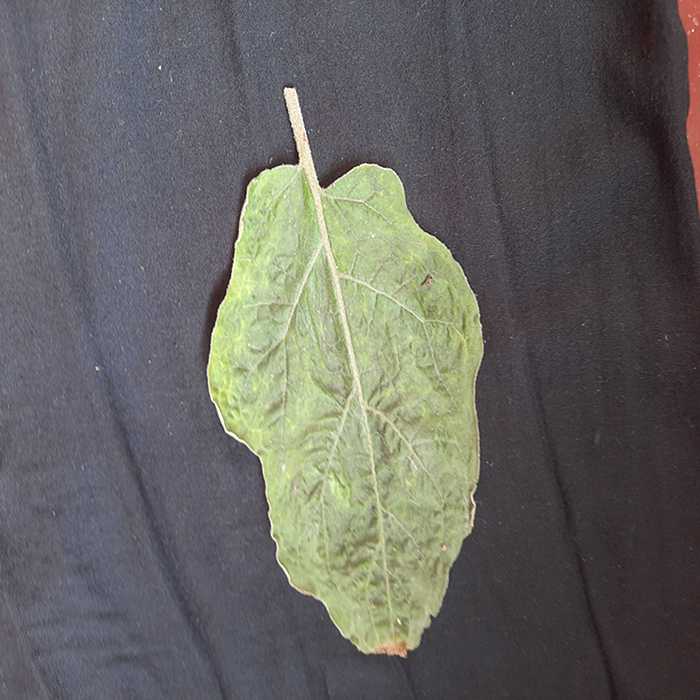
Plant: Eggplant
Label: Eggplant begomovirus